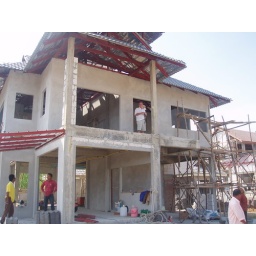
this is the house mum and dad are building in Pranburi - about 3 hours south of bangkok